Mojisola Adekunle-Obasanjo

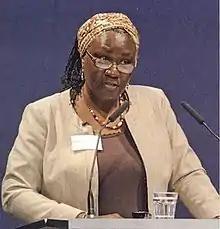

Mojisola Adekunle-Obasanjo (10 August 1944 – 4 June 2009) was a Nigerian military officer and politician. She founded the Masses Movement of Nigeria (MMN) party in 1998, which she ran under as a candidate for the presidency in the 2003 elections, which she happened to be the only female contender on the ballot paper for the 2007 presidential elections. She was also the ex-wife of former Nigerian President Olusegun Obasanjo.